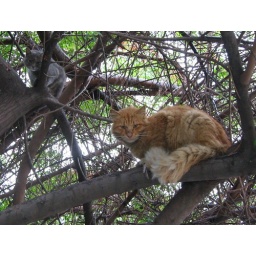
near gefinor - cats in the tree #1